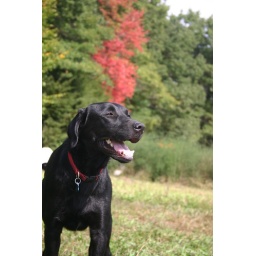
nothing really special about this but i just liked the red tree in the backround